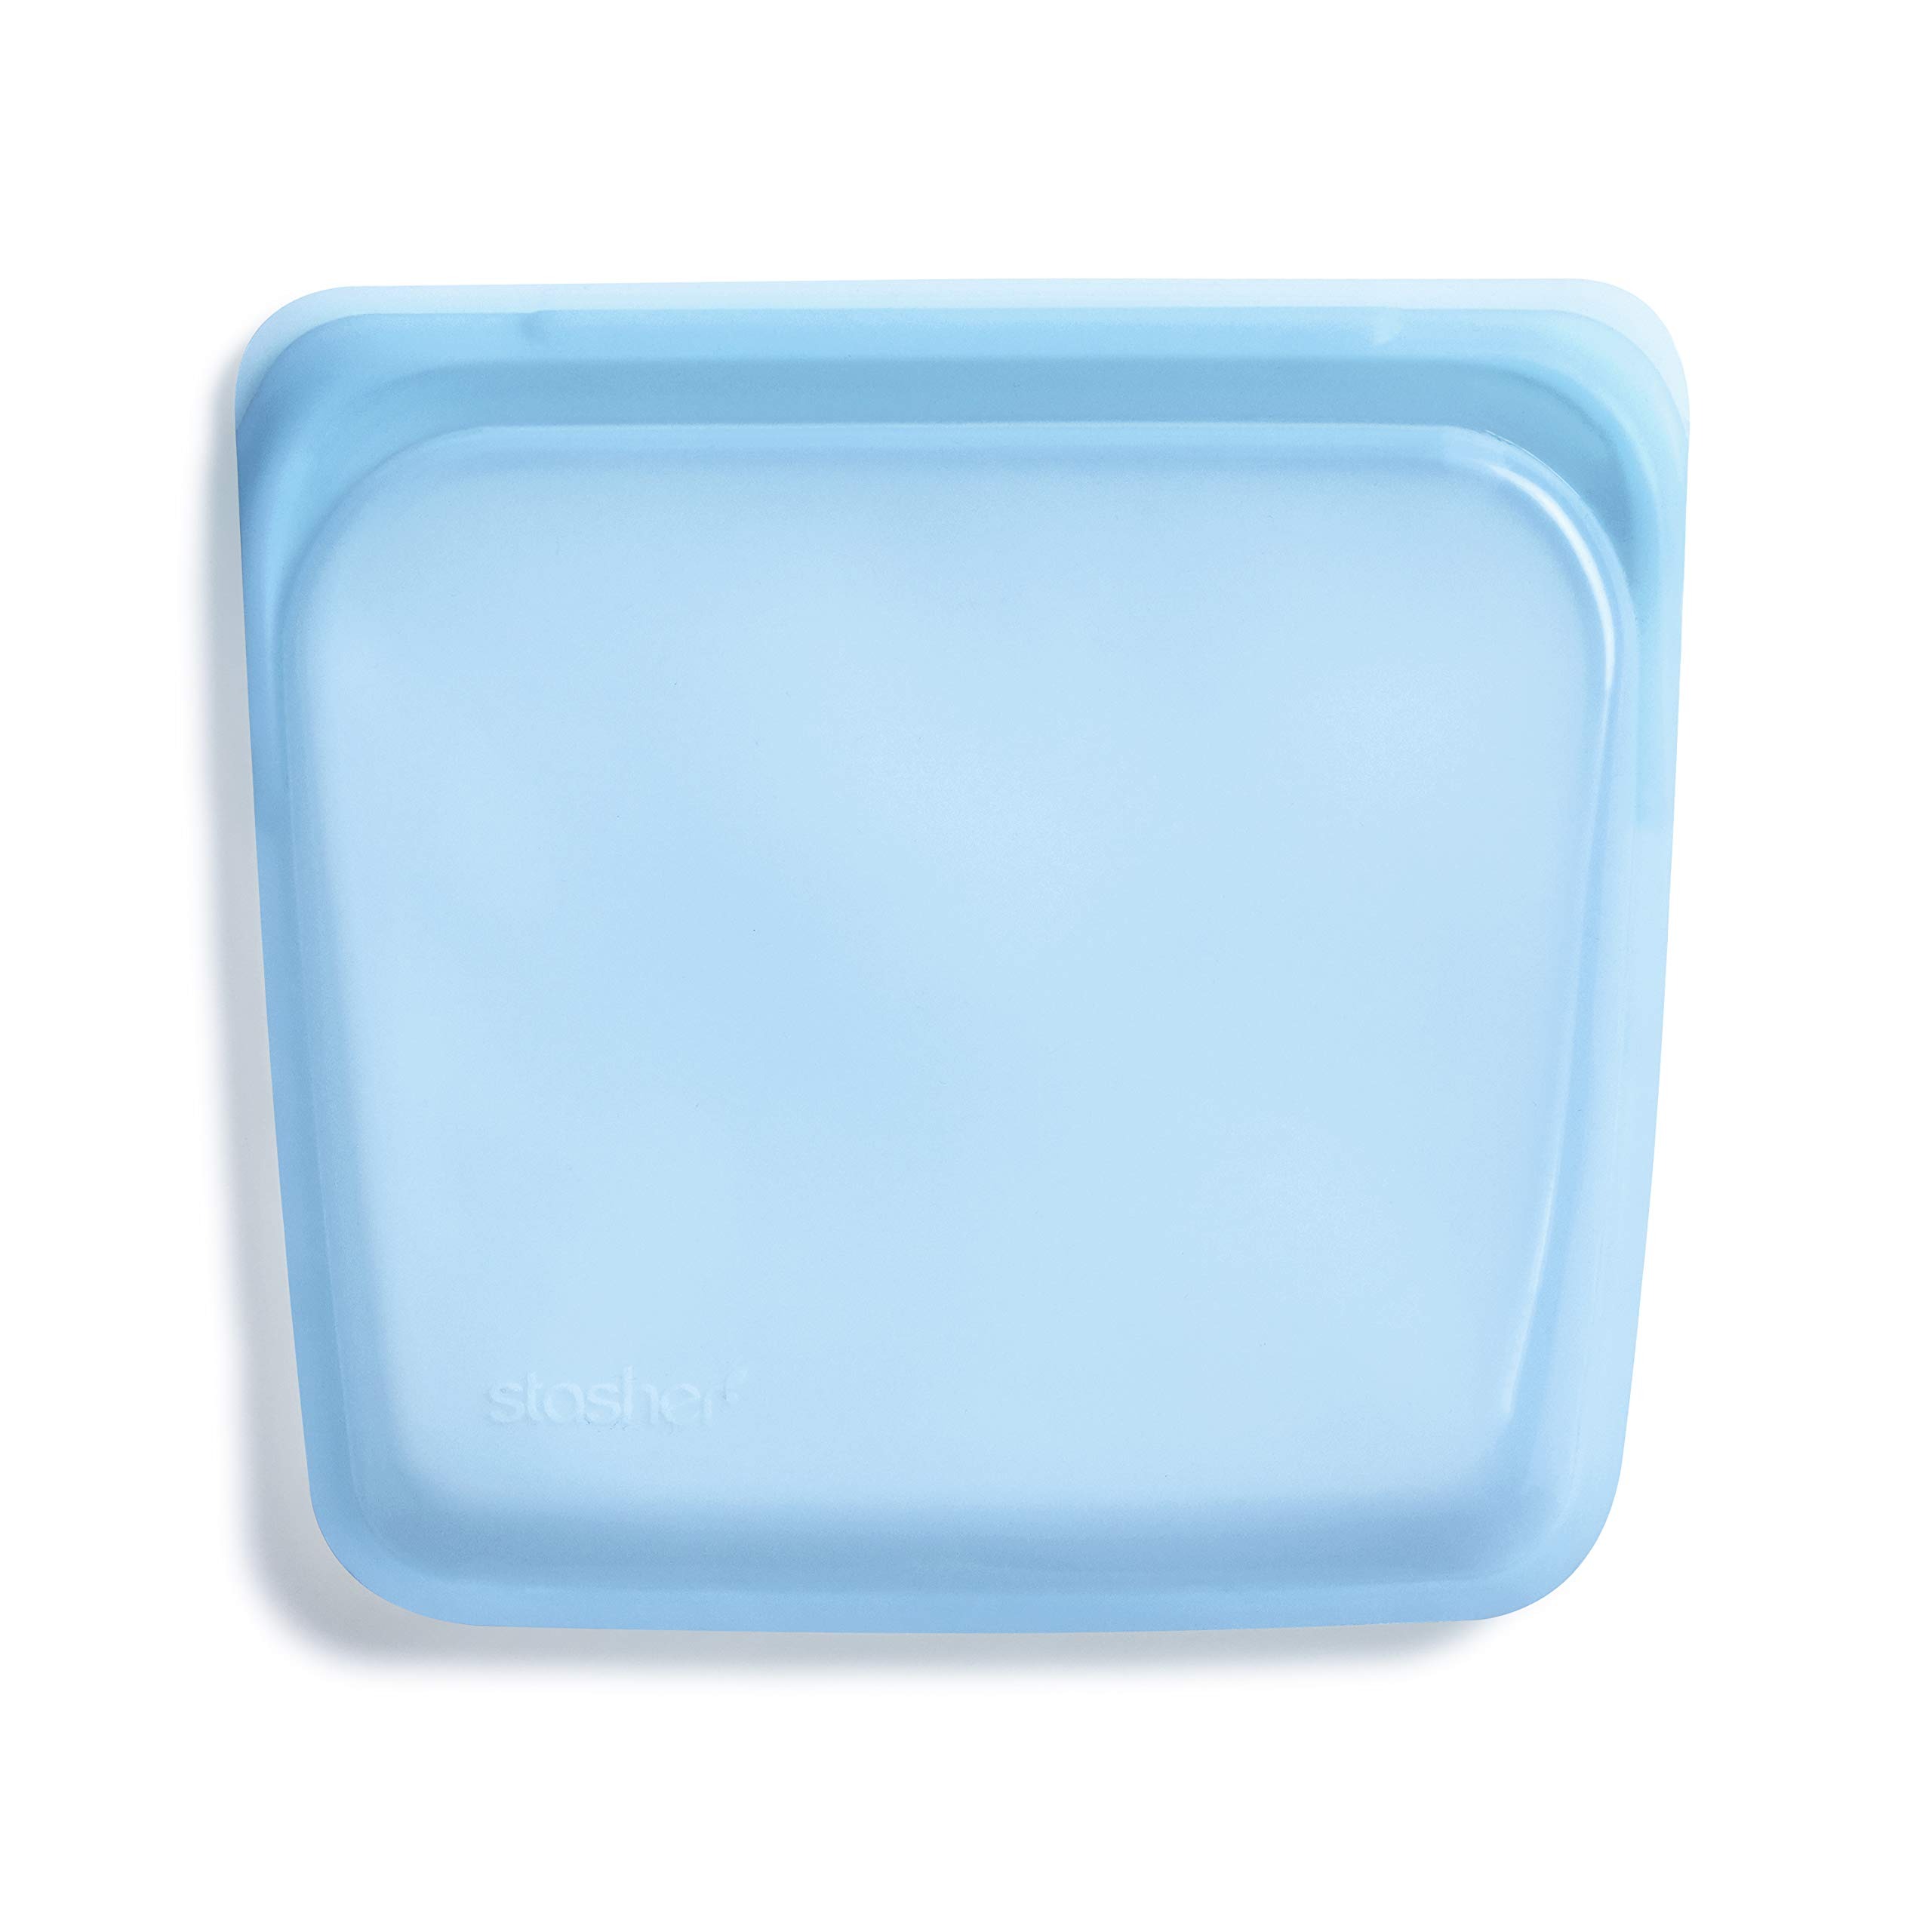
Item Name: STASHER Rainbow Blue Sandwich Reusable Bag, 1 EA
Product Description: Lifestyle
Value: 1.0
Unit: Count

Price: 7.93